Dave Greenfield

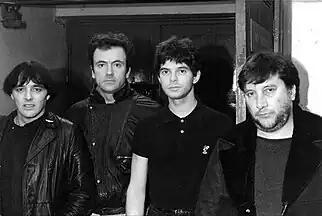
Dave Greenfield (far left) with the Stranglers in 1985

He was a musical perfectionist and could be awkward in social situations; observations consistent with his diagnosis, never made public during his lifetime, of what Burnel inaccurately described as a "very high-functioning autistic". For many years he was a member of Grantanbrycg, the Cambridgeshire branch of the UK re-enactment group Regia Anglorum.